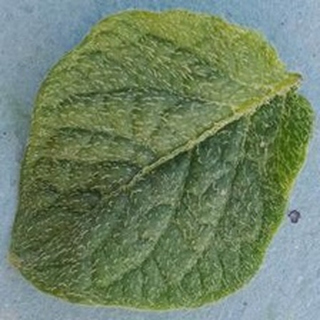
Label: healthy_potato